Alejandro Fernández de Araoz

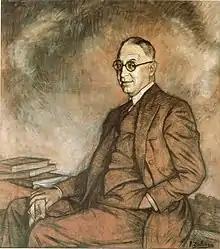
Portrait by Zuloaga

Alejandro Fernández de Araoz y de la Devesa (1894 – 8 November 1970) was a Spanish lawyer and banker. During the Second Spanish Republic he was briefly Governor of the Bank of Spain.